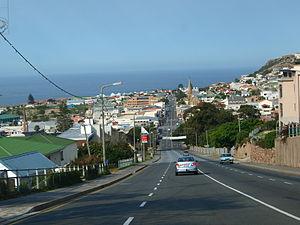
Mossel Bay est une ville portuaire d'Afrique du Sud, au bord de l'Océan Indien dans la province du Cap-Occidental. Siège de la Municipalité locale homonyme. Elle est située entre le cap de Bonne-Espérance et le village de Humansdorp, sur la route touristique des jardins qui mène jusqu'à Port Elizabeth.